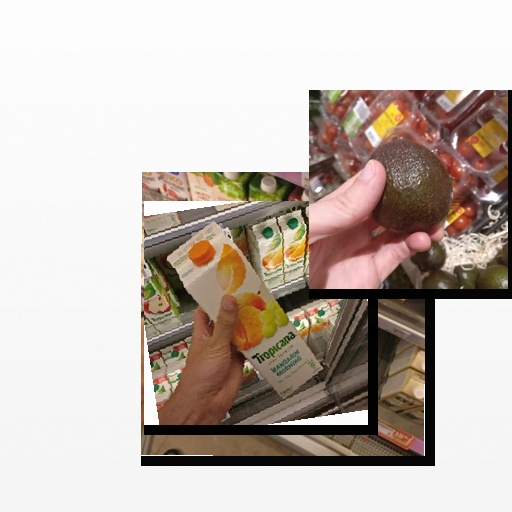
Food items: avocado, mandarin_juice, vanilla_soyghurt